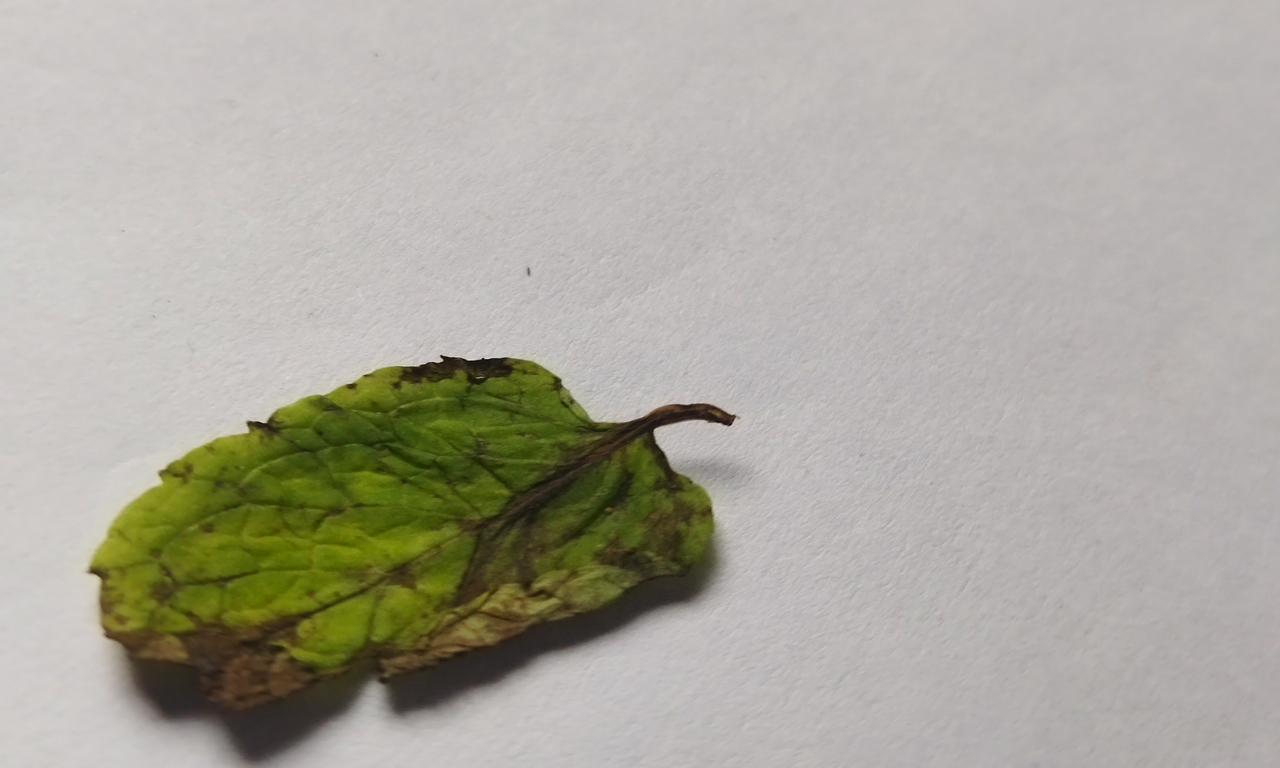
Label: Spoiled